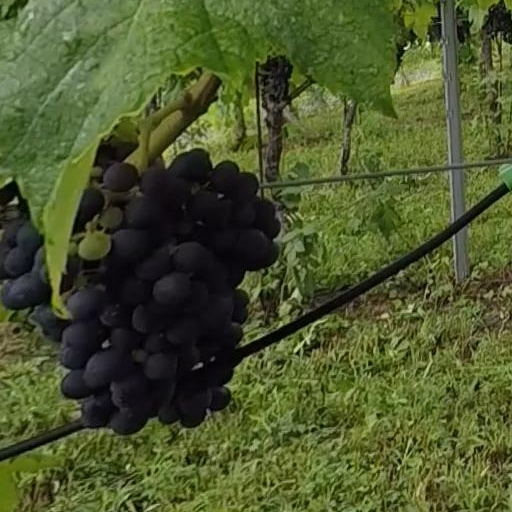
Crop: grape